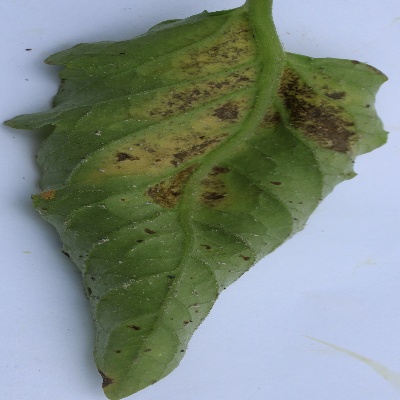
Crop: Tomato
Condition: septoria leaf spot